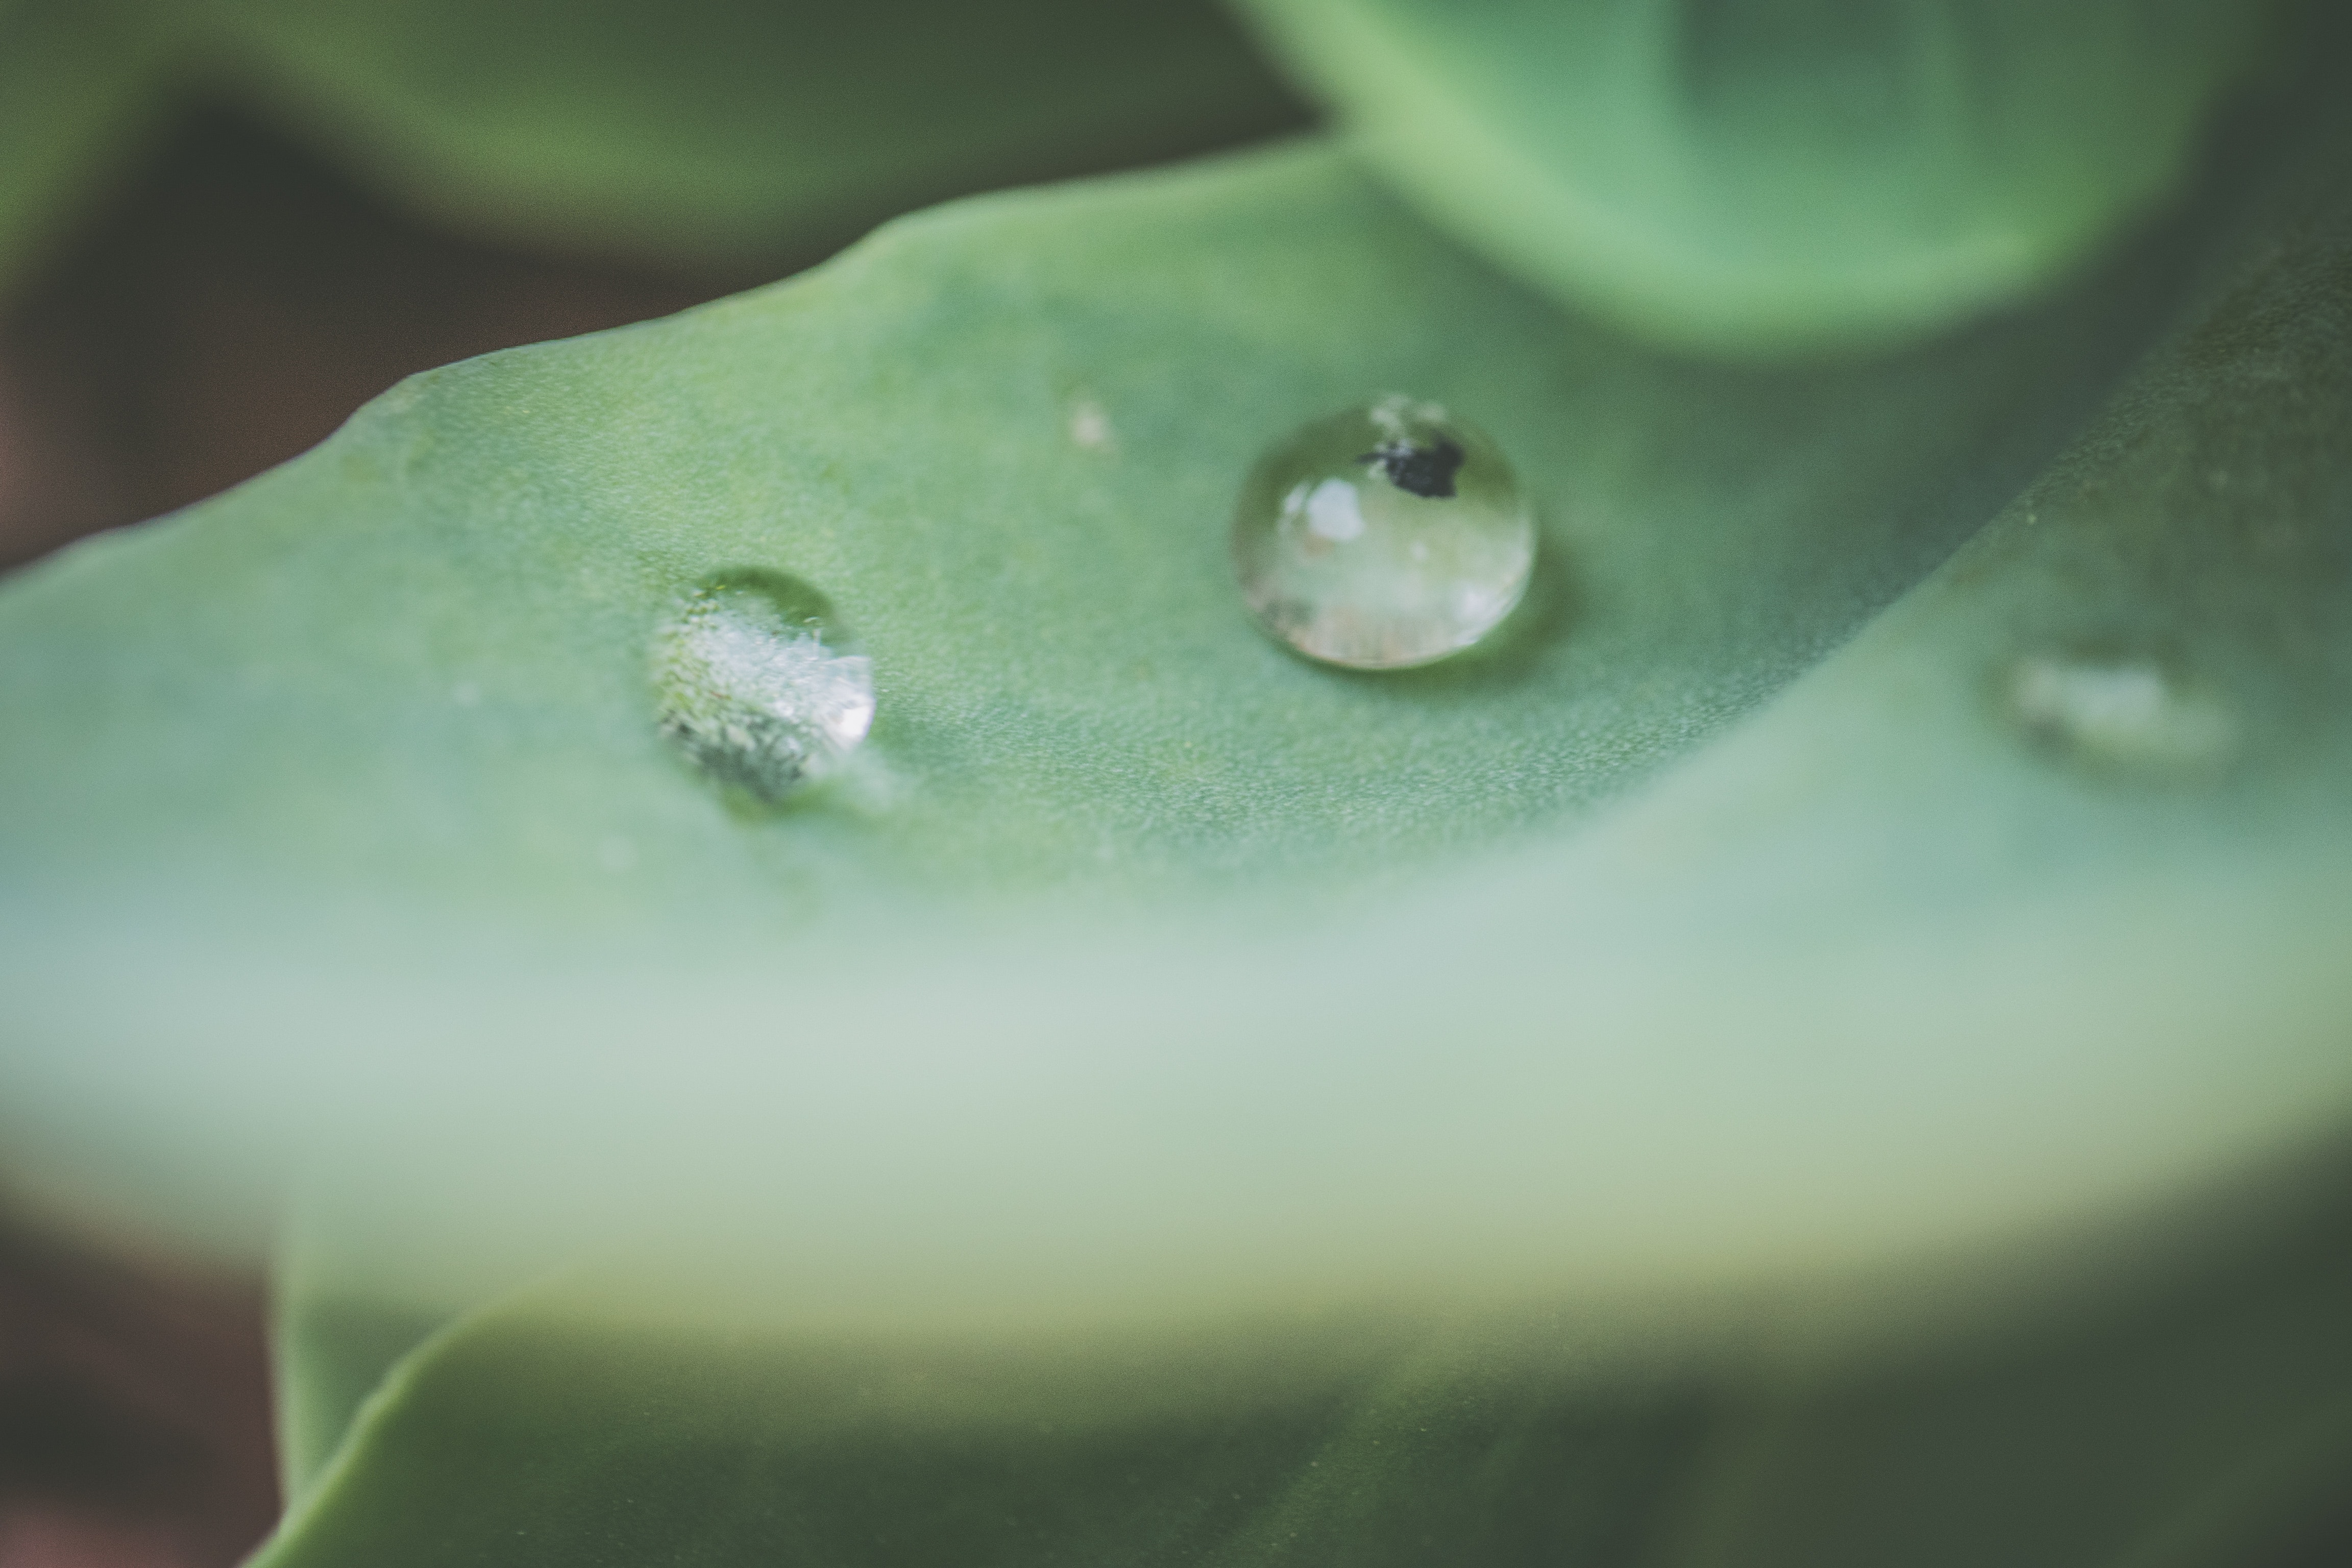
water, green, leaf, drop, dew, macro photography, close up, flower, moisture, plant, organism, petal, photography